List of marine aquarium fish species

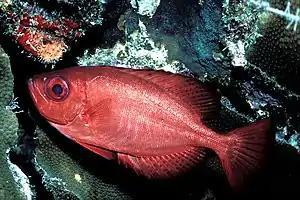
Glass eye squirrelfish

It takes a special aquarist to maintain these delicate beauties. A potential keeper must be dedicated and willing to throw artistic creativity to the winds- as what seahorses need is not always beautiful. They require taller tanks, live/frozen food, and many hitching posts, as well as very peaceful tankmates. In fact, beginners would be well-advised not to mix seahorses with any other species until they have more experience. Good tank mates would include other peaceful, microfauna consuming species such as pipefish and dragonets.